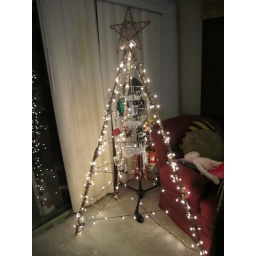
my home made christmas tree made of a wooden eisile wrapped in xmas lights with a hanging fruit basket in the center